Silicosis

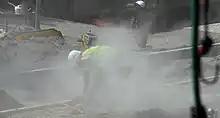
Workers in a cloud of concrete dust containing respirable crystalline silica with no controls in place

Silicosis is the most common occupational lung disease worldwide. It occurs everywhere, but is especially common in developing countries. From 1991 to 1995, China reported more than 24,000 deaths due to silicosis each year. It also affects developed nations. In the United States, it is estimated that between one and two million workers have had occupational exposure to crystalline silica dust and 59,000 of these workers will develop silicosis sometime in the course of their lives.